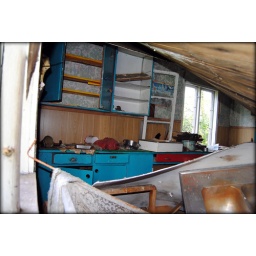
Through the kitchen window of the abandoned and very decayed little farm in Bergslagen